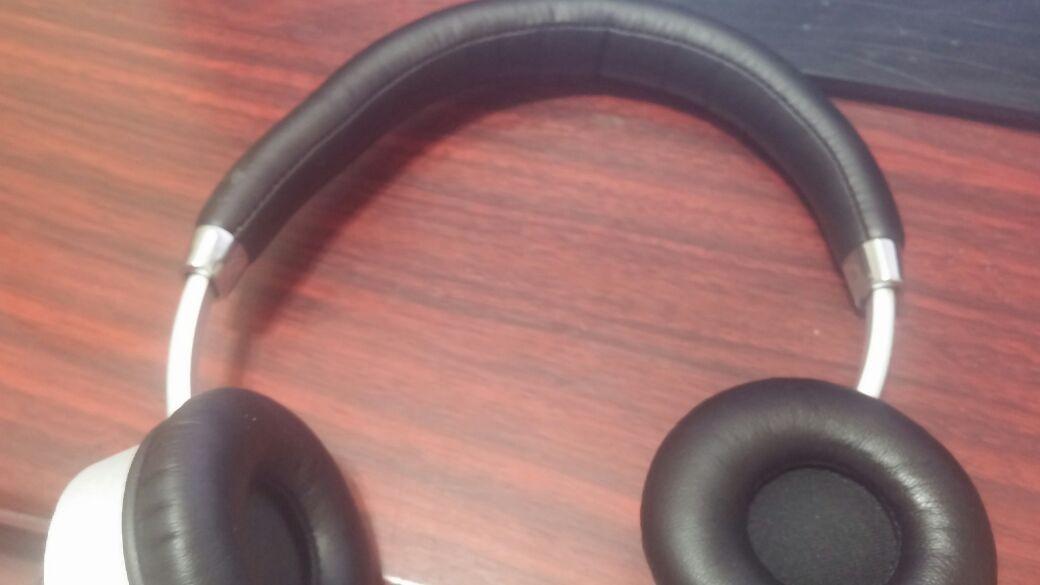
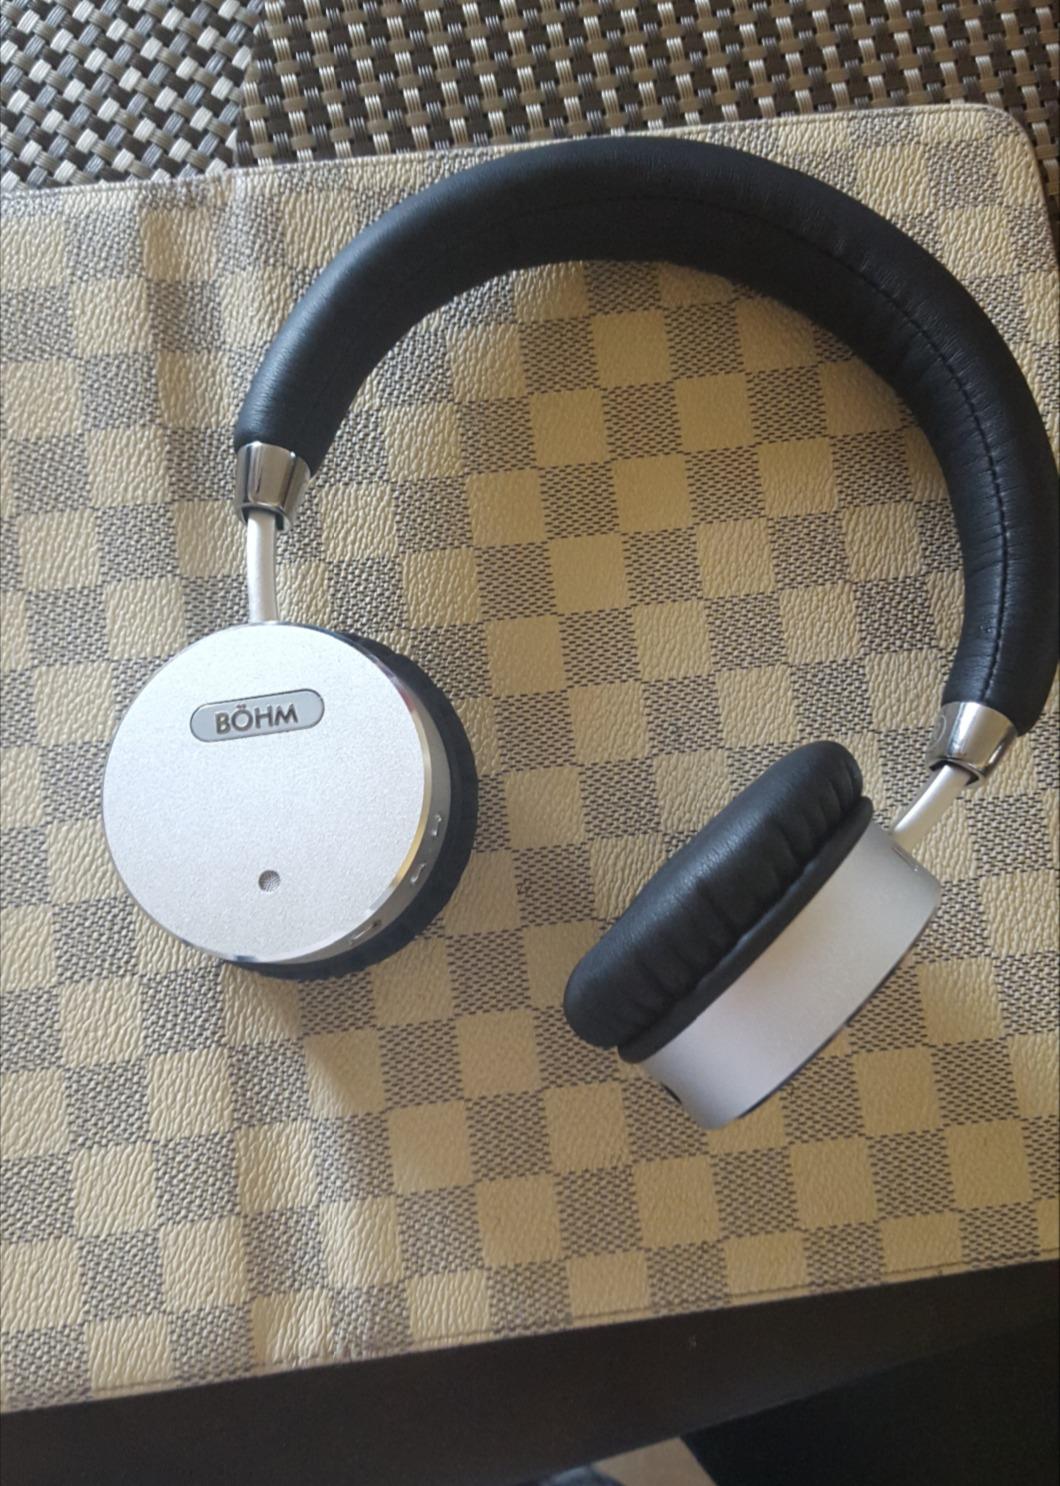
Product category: headphones
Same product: yes